Shishido Station

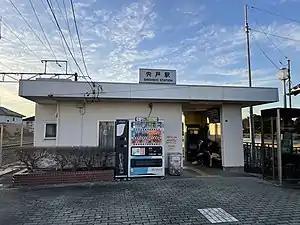
Station building in November 2021

is a passenger railway station located in the city of Kasama, Ibaraki Prefecture, Japan operated by the East Japan Railway Company (JR East).